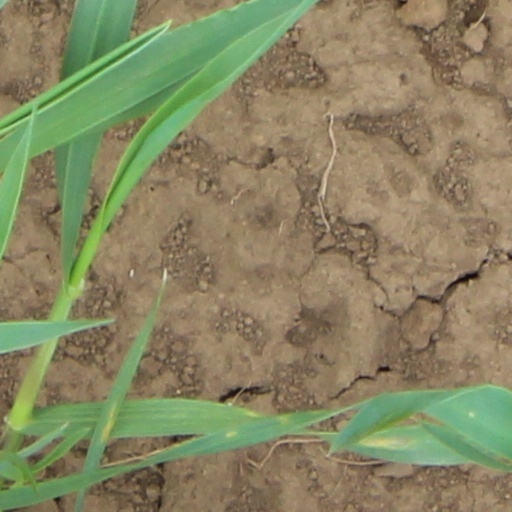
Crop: wheat